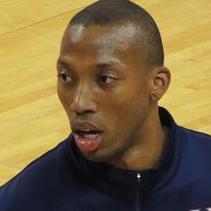
Age: 20